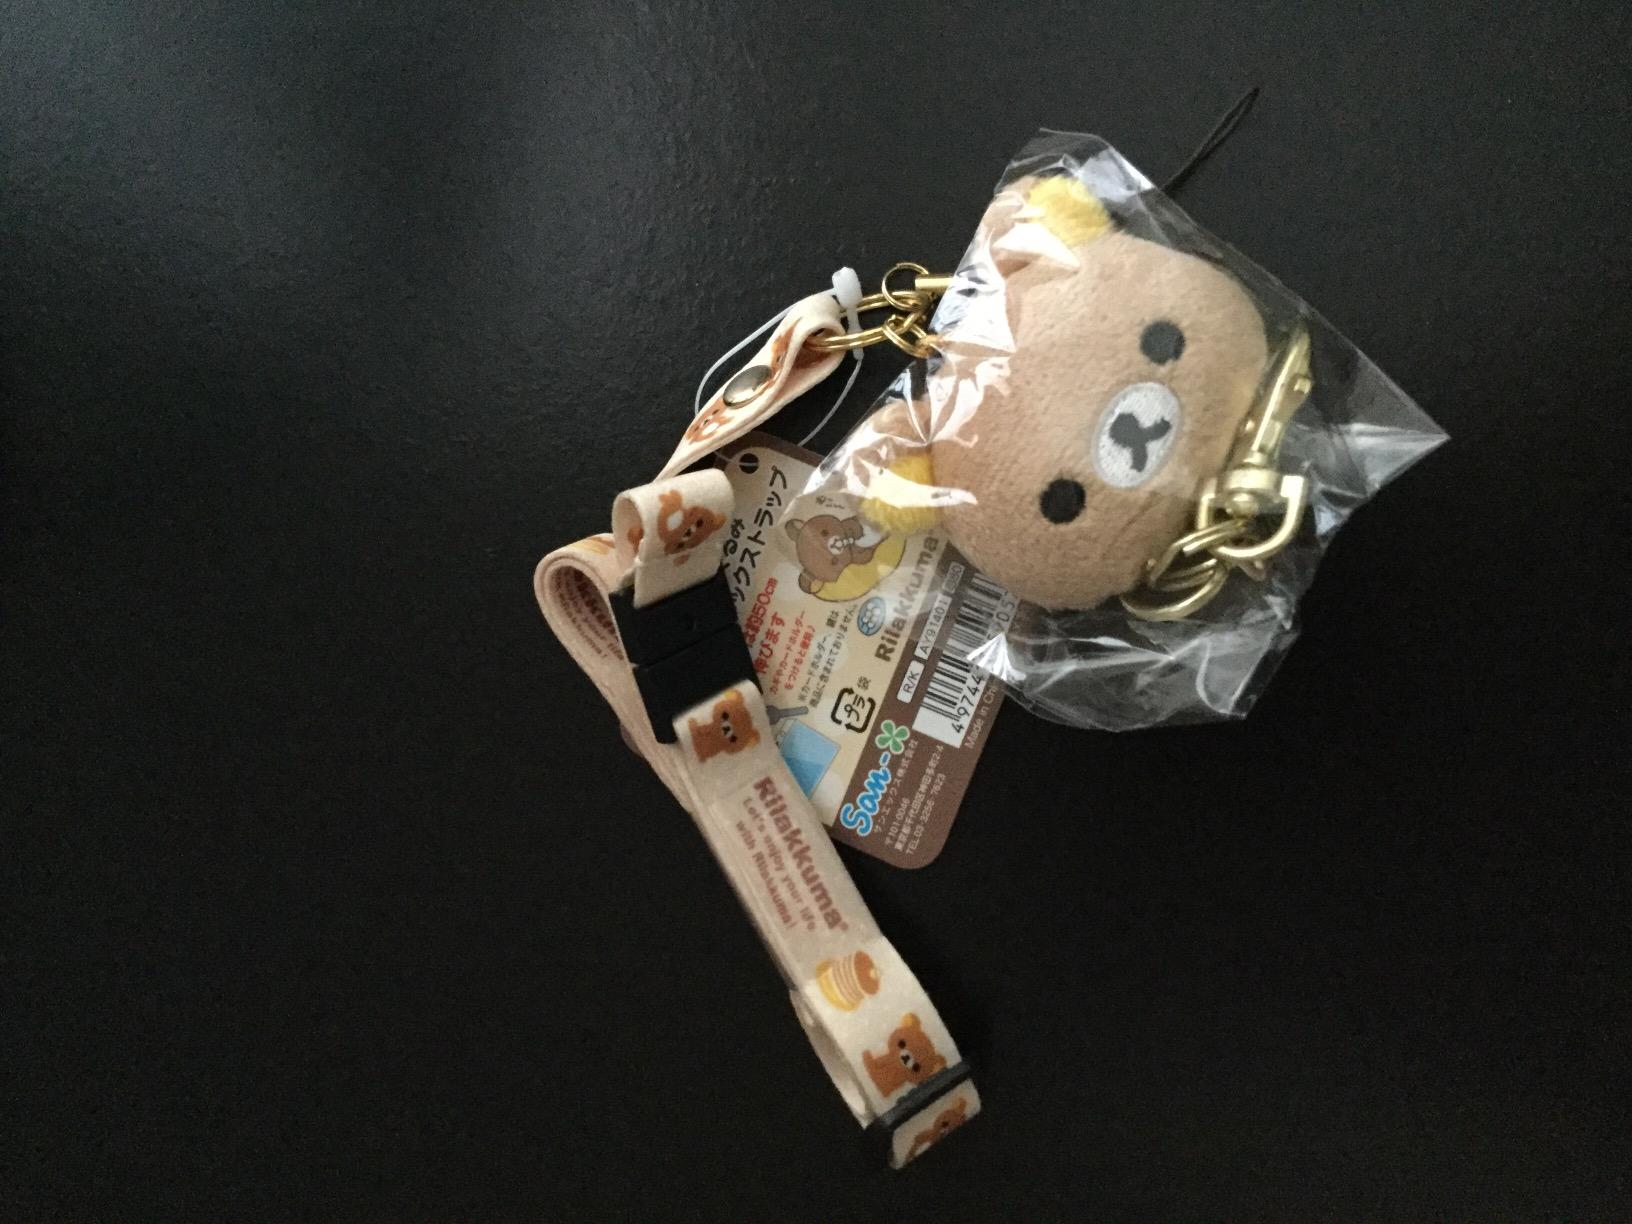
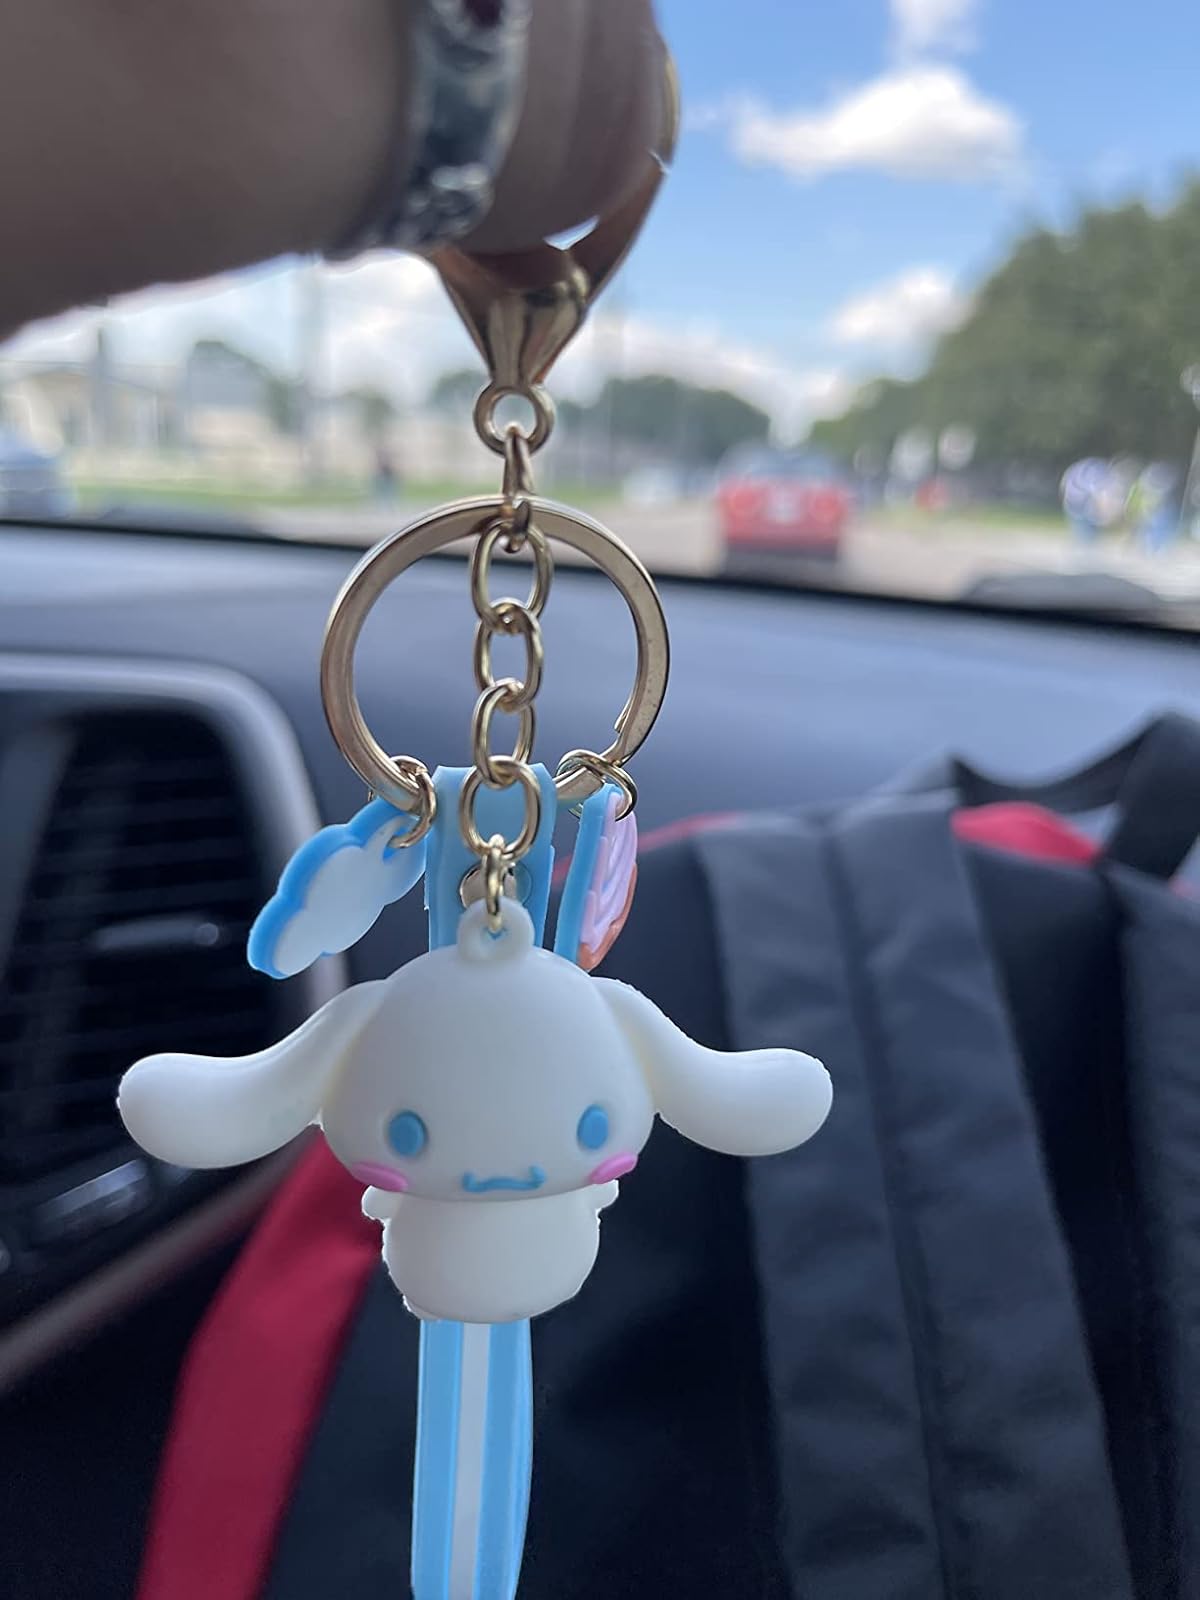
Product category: accessories_keychain
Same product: no